L. Scott Caldwell

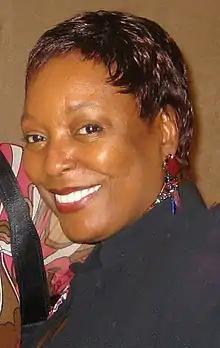
Caldwell in 2007

L. Scott Caldwell (born Laverne Scott, born 1950) is an American actress perhaps best known for her roles as Deputy U.S. Marshall Erin Poole in "The Fugitive" (1993) and Rose on the television series "Lost".